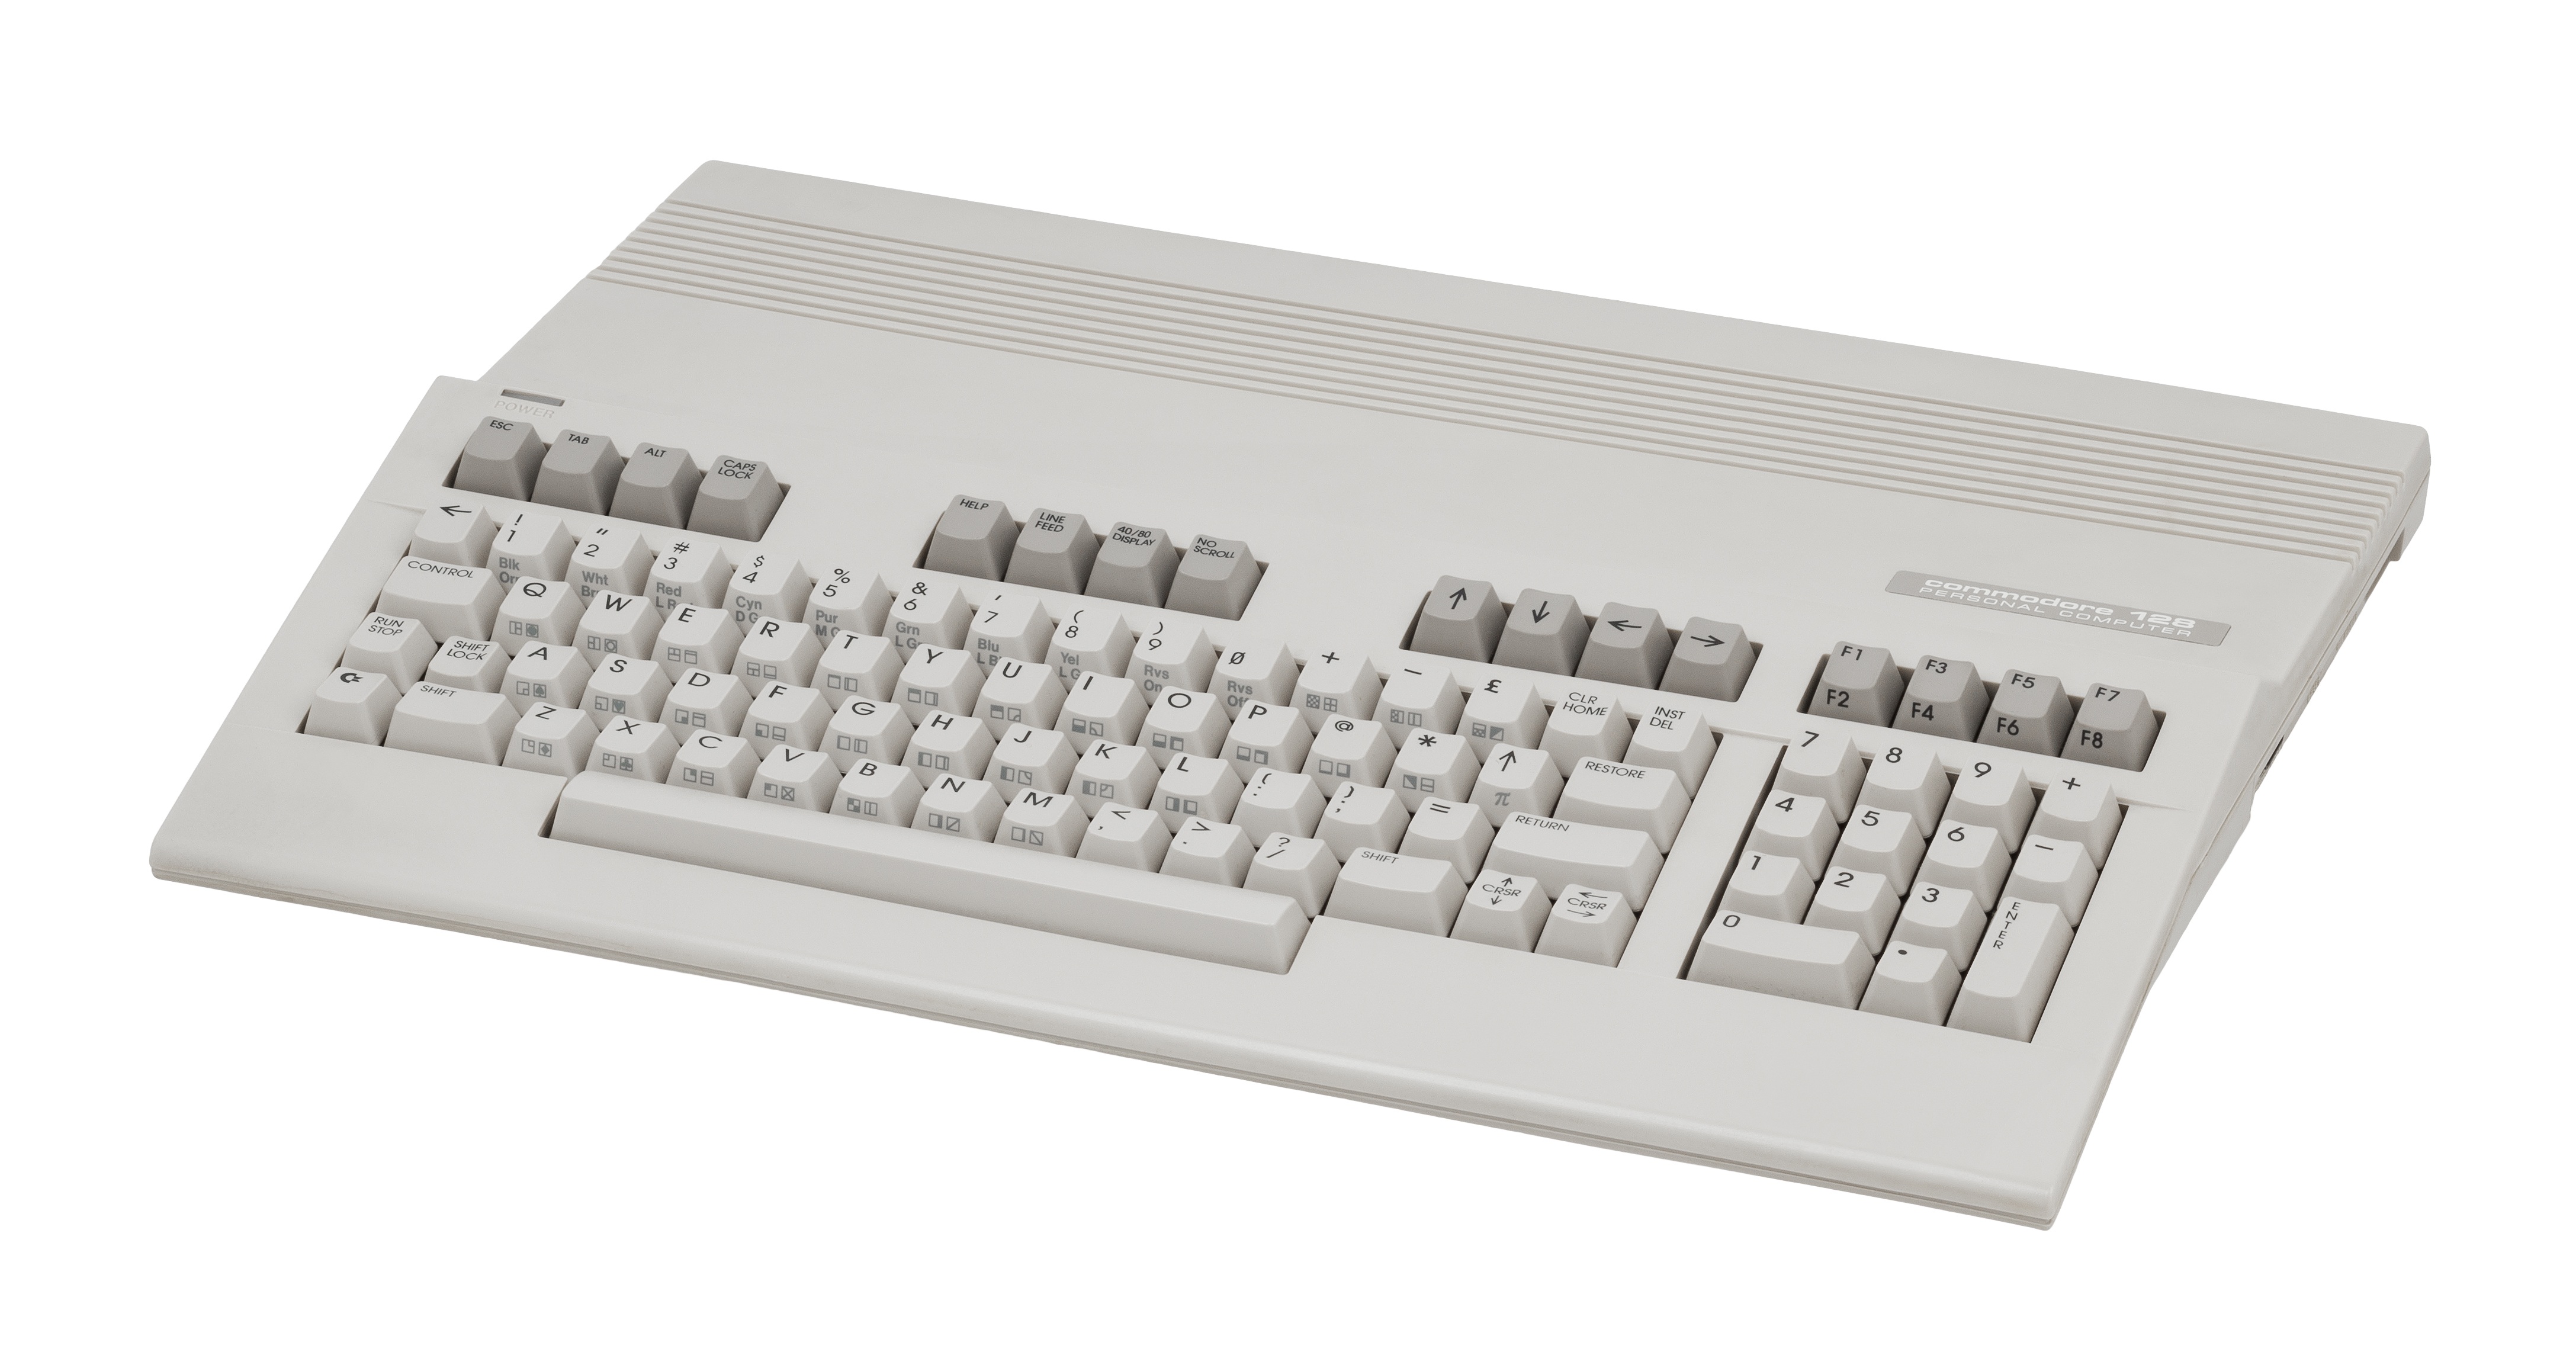
computer, keyboard, technology, old, pc, multimedia, commodore, computer keyboard, electronic device, musical keyboard, electronic keyboard, c128, c64